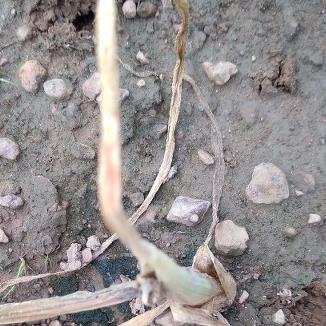
Crop: Onion
Condition: fusarium-d